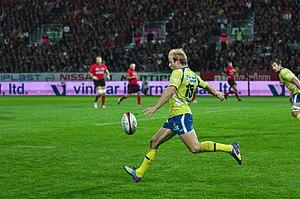
Nicolas Jan Abendanon dit « Nick Abendanon », est né le 27 août 1986 à Bryanston, Gauteng. C'est un joueur de rugby à XV international anglais de nationalité néerlandaise évoluant principalement au poste d'arrière, même s'il lui arrive aussi de jouer à l'aile. Il joue depuis la saison 2014-2015 avec l'ASM Clermont.
La Coupe d'Europe de rugby à XV est la plus importante compétition interclubs de rugby à XV disputée en Europe chaque année par des équipes des Six Nations et de la Roumanie. La compétition est organisée par l'European Rugby Cup de 1995 à 2014, puis par l'European Professional Club Rugby depuis 2014, qui gère également le Challenge européen de rugby à XV, compétition de second niveau qui regroupe les équipes qui n'ont pu se qualifier pour la Champions Cup. Le club qui remporte la Coupe d'Europe est sacré champion d'Europe.